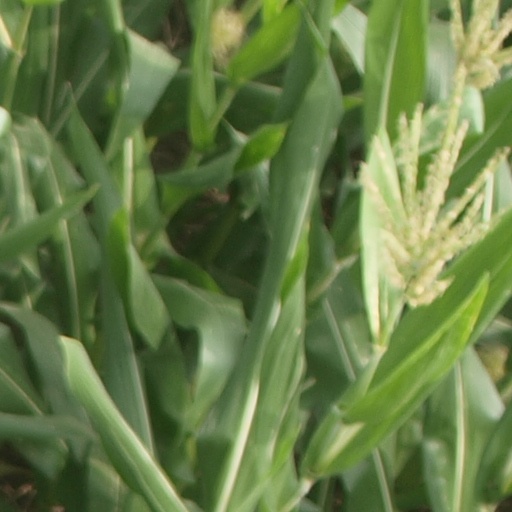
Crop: maize; corn